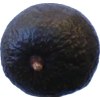
Label: black_avocado